Jackie Martin (photojournalist)

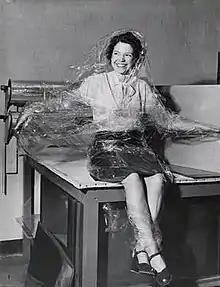
Jackie Martin, photo of Frances Benedict with acetate foil for lamination, National Archives, International News Photos, 1946

Shown at left is a 1946 photo that is more inventive and playful than her usual workmanlike news photos. She took it while working for the International News Photos service during preparation of a news feature on the archives. It shows a staff member wrapped in the transparent acetate foil that conservators used to laminate sheets of paper. Despite the gimmickry the photo shows techniques that Martin commonly employed. She shot the subject head-on, lit by flash held high on the left. She staged the scene to eliminate distracting details. The female subject was shown sympathetically, her pose and facial expression displaying cheerfulness and determination to be a good sport. The format was 3 x 4 and the camera probably a Speed Graphic.